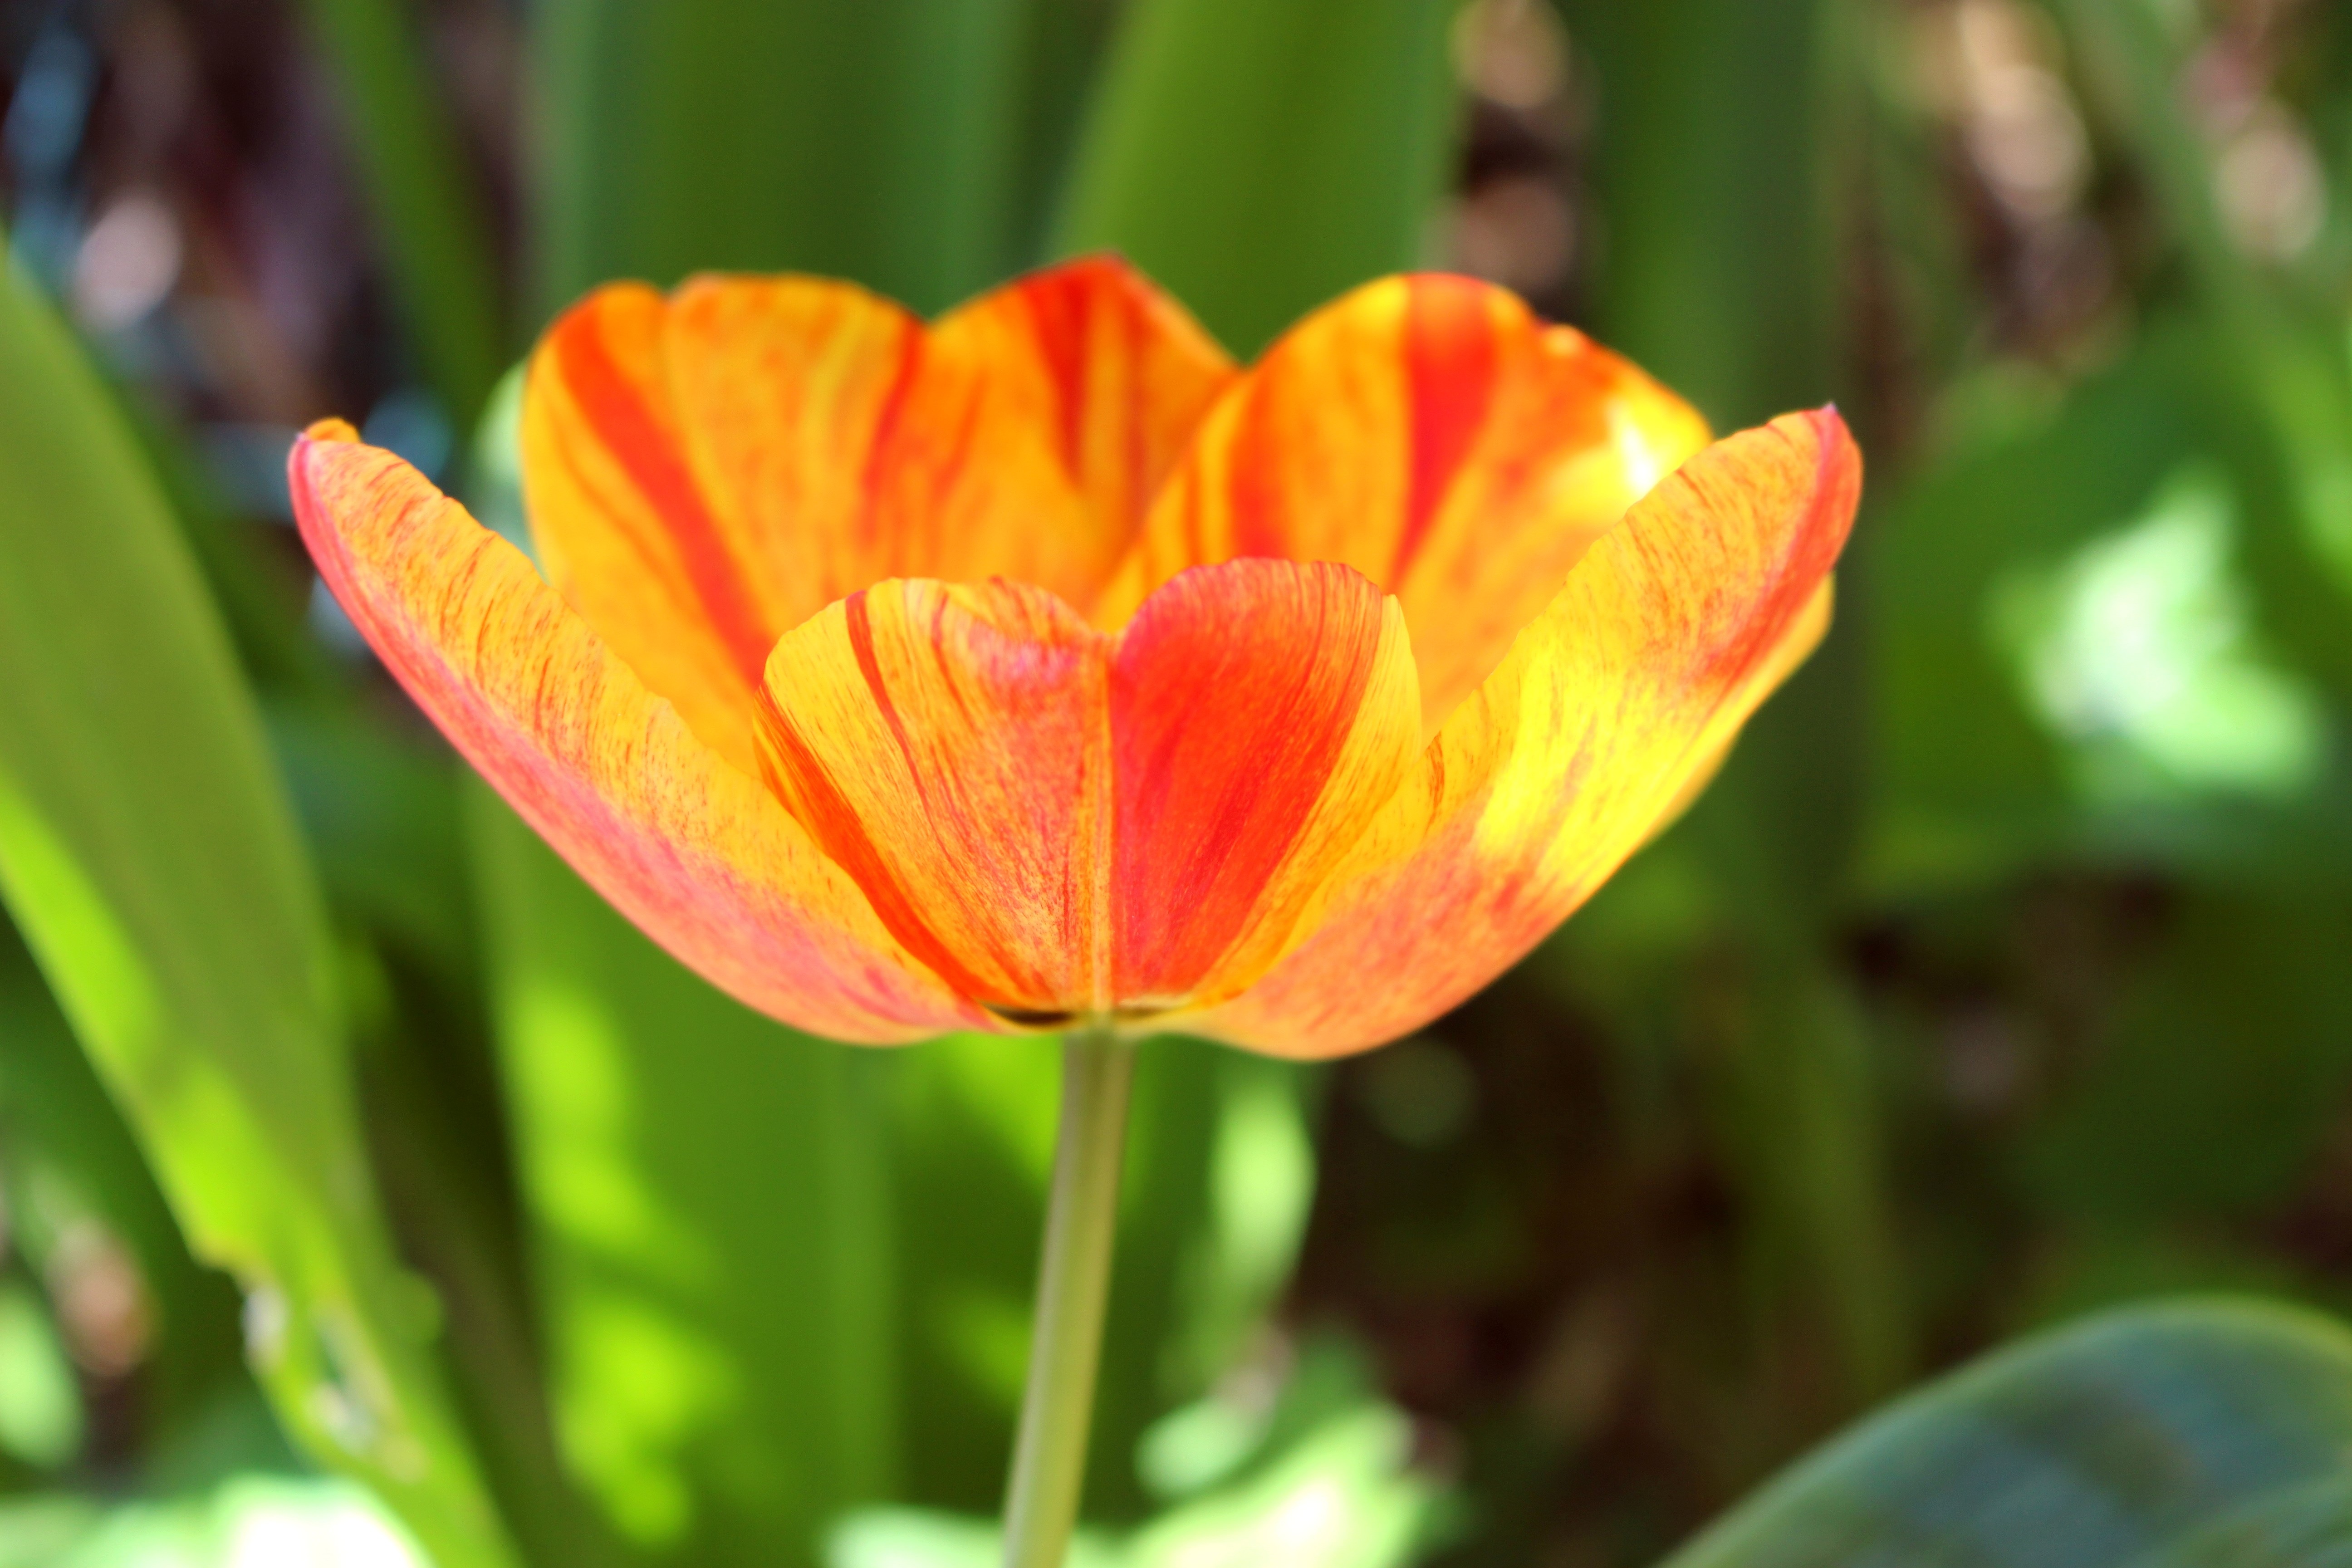
plant, flower, petal, tulip, orange, spring, botany, flora, wildflower, macro photography, flowering plant, plant stem, land plant